Vincent Ekow Assafuah

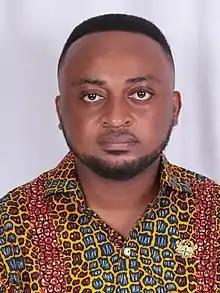

Vincent Ekow Assafuah (born 27 September 1990) is a Ghanaian politician who is a member of the New Patriotic Party (NPP). He was the public relations officer (PRO) for the Ministry of Education. He is the member of Parliament for the Old-Tafo Constituency in the Ashanti Region.